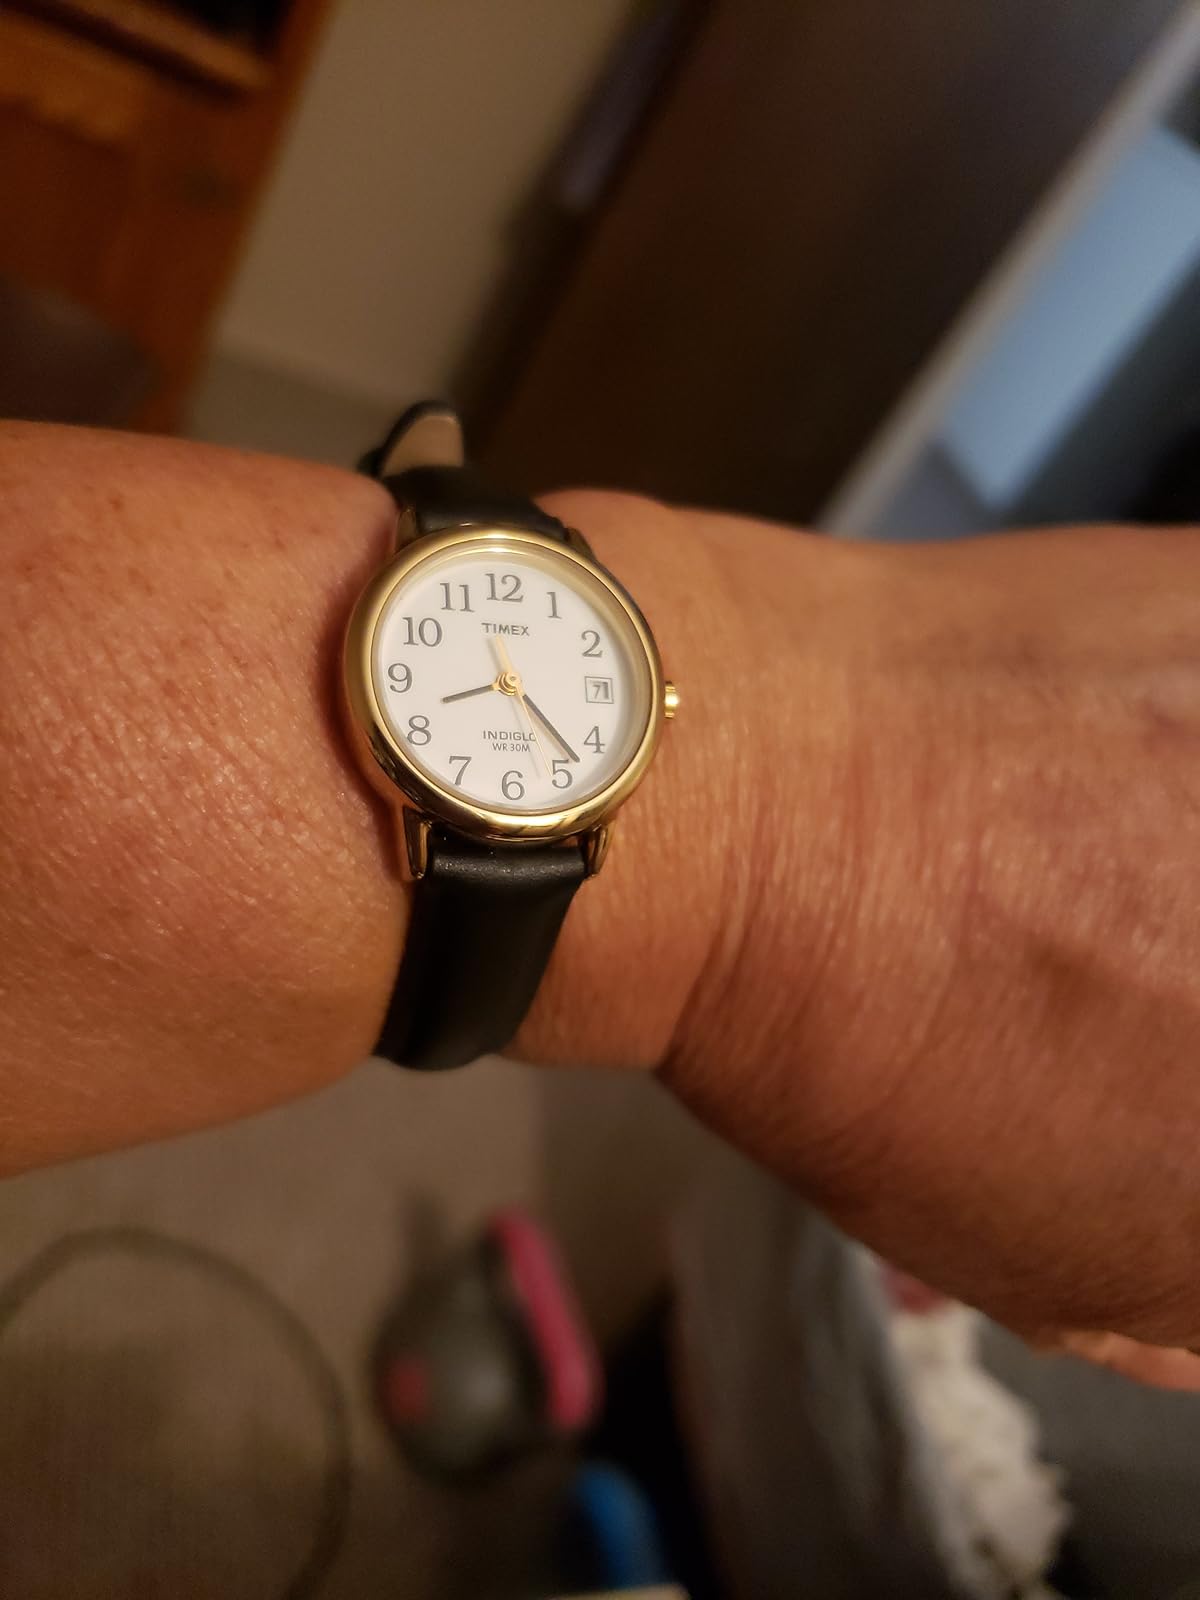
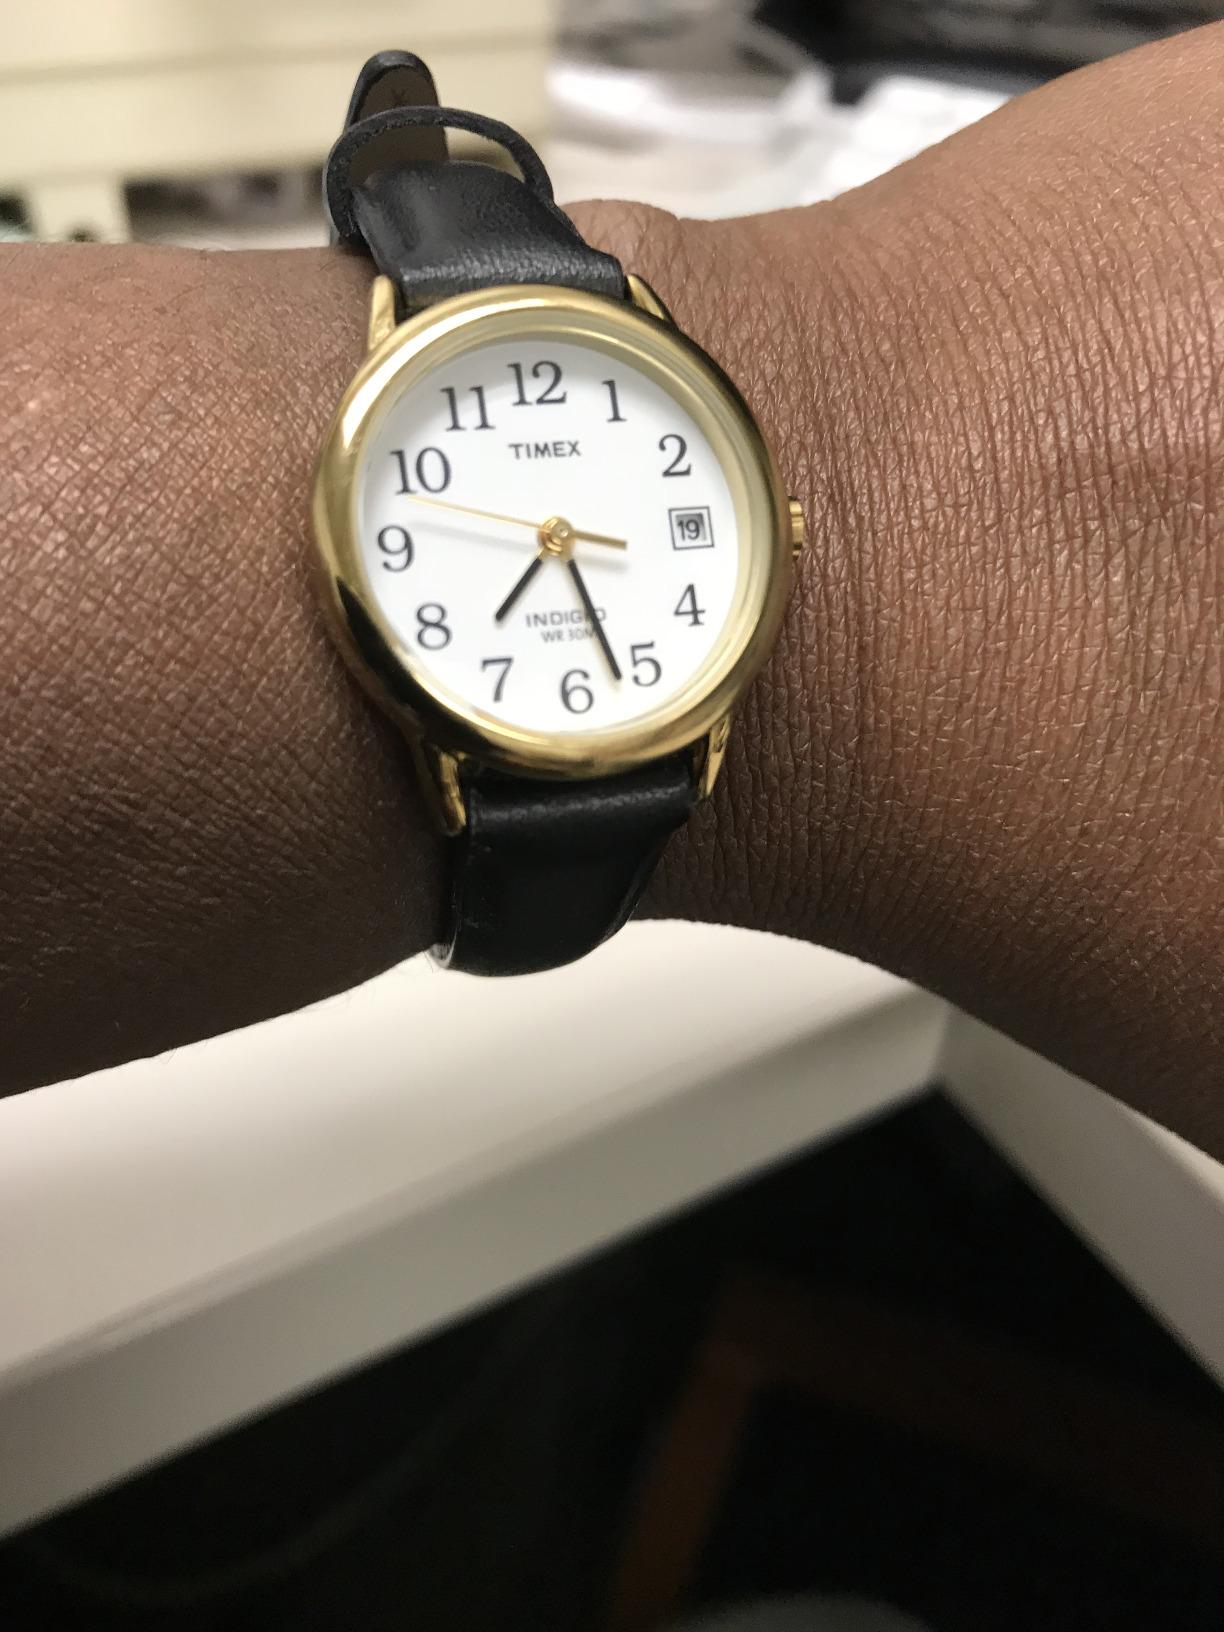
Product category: accessories_watch
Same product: yes